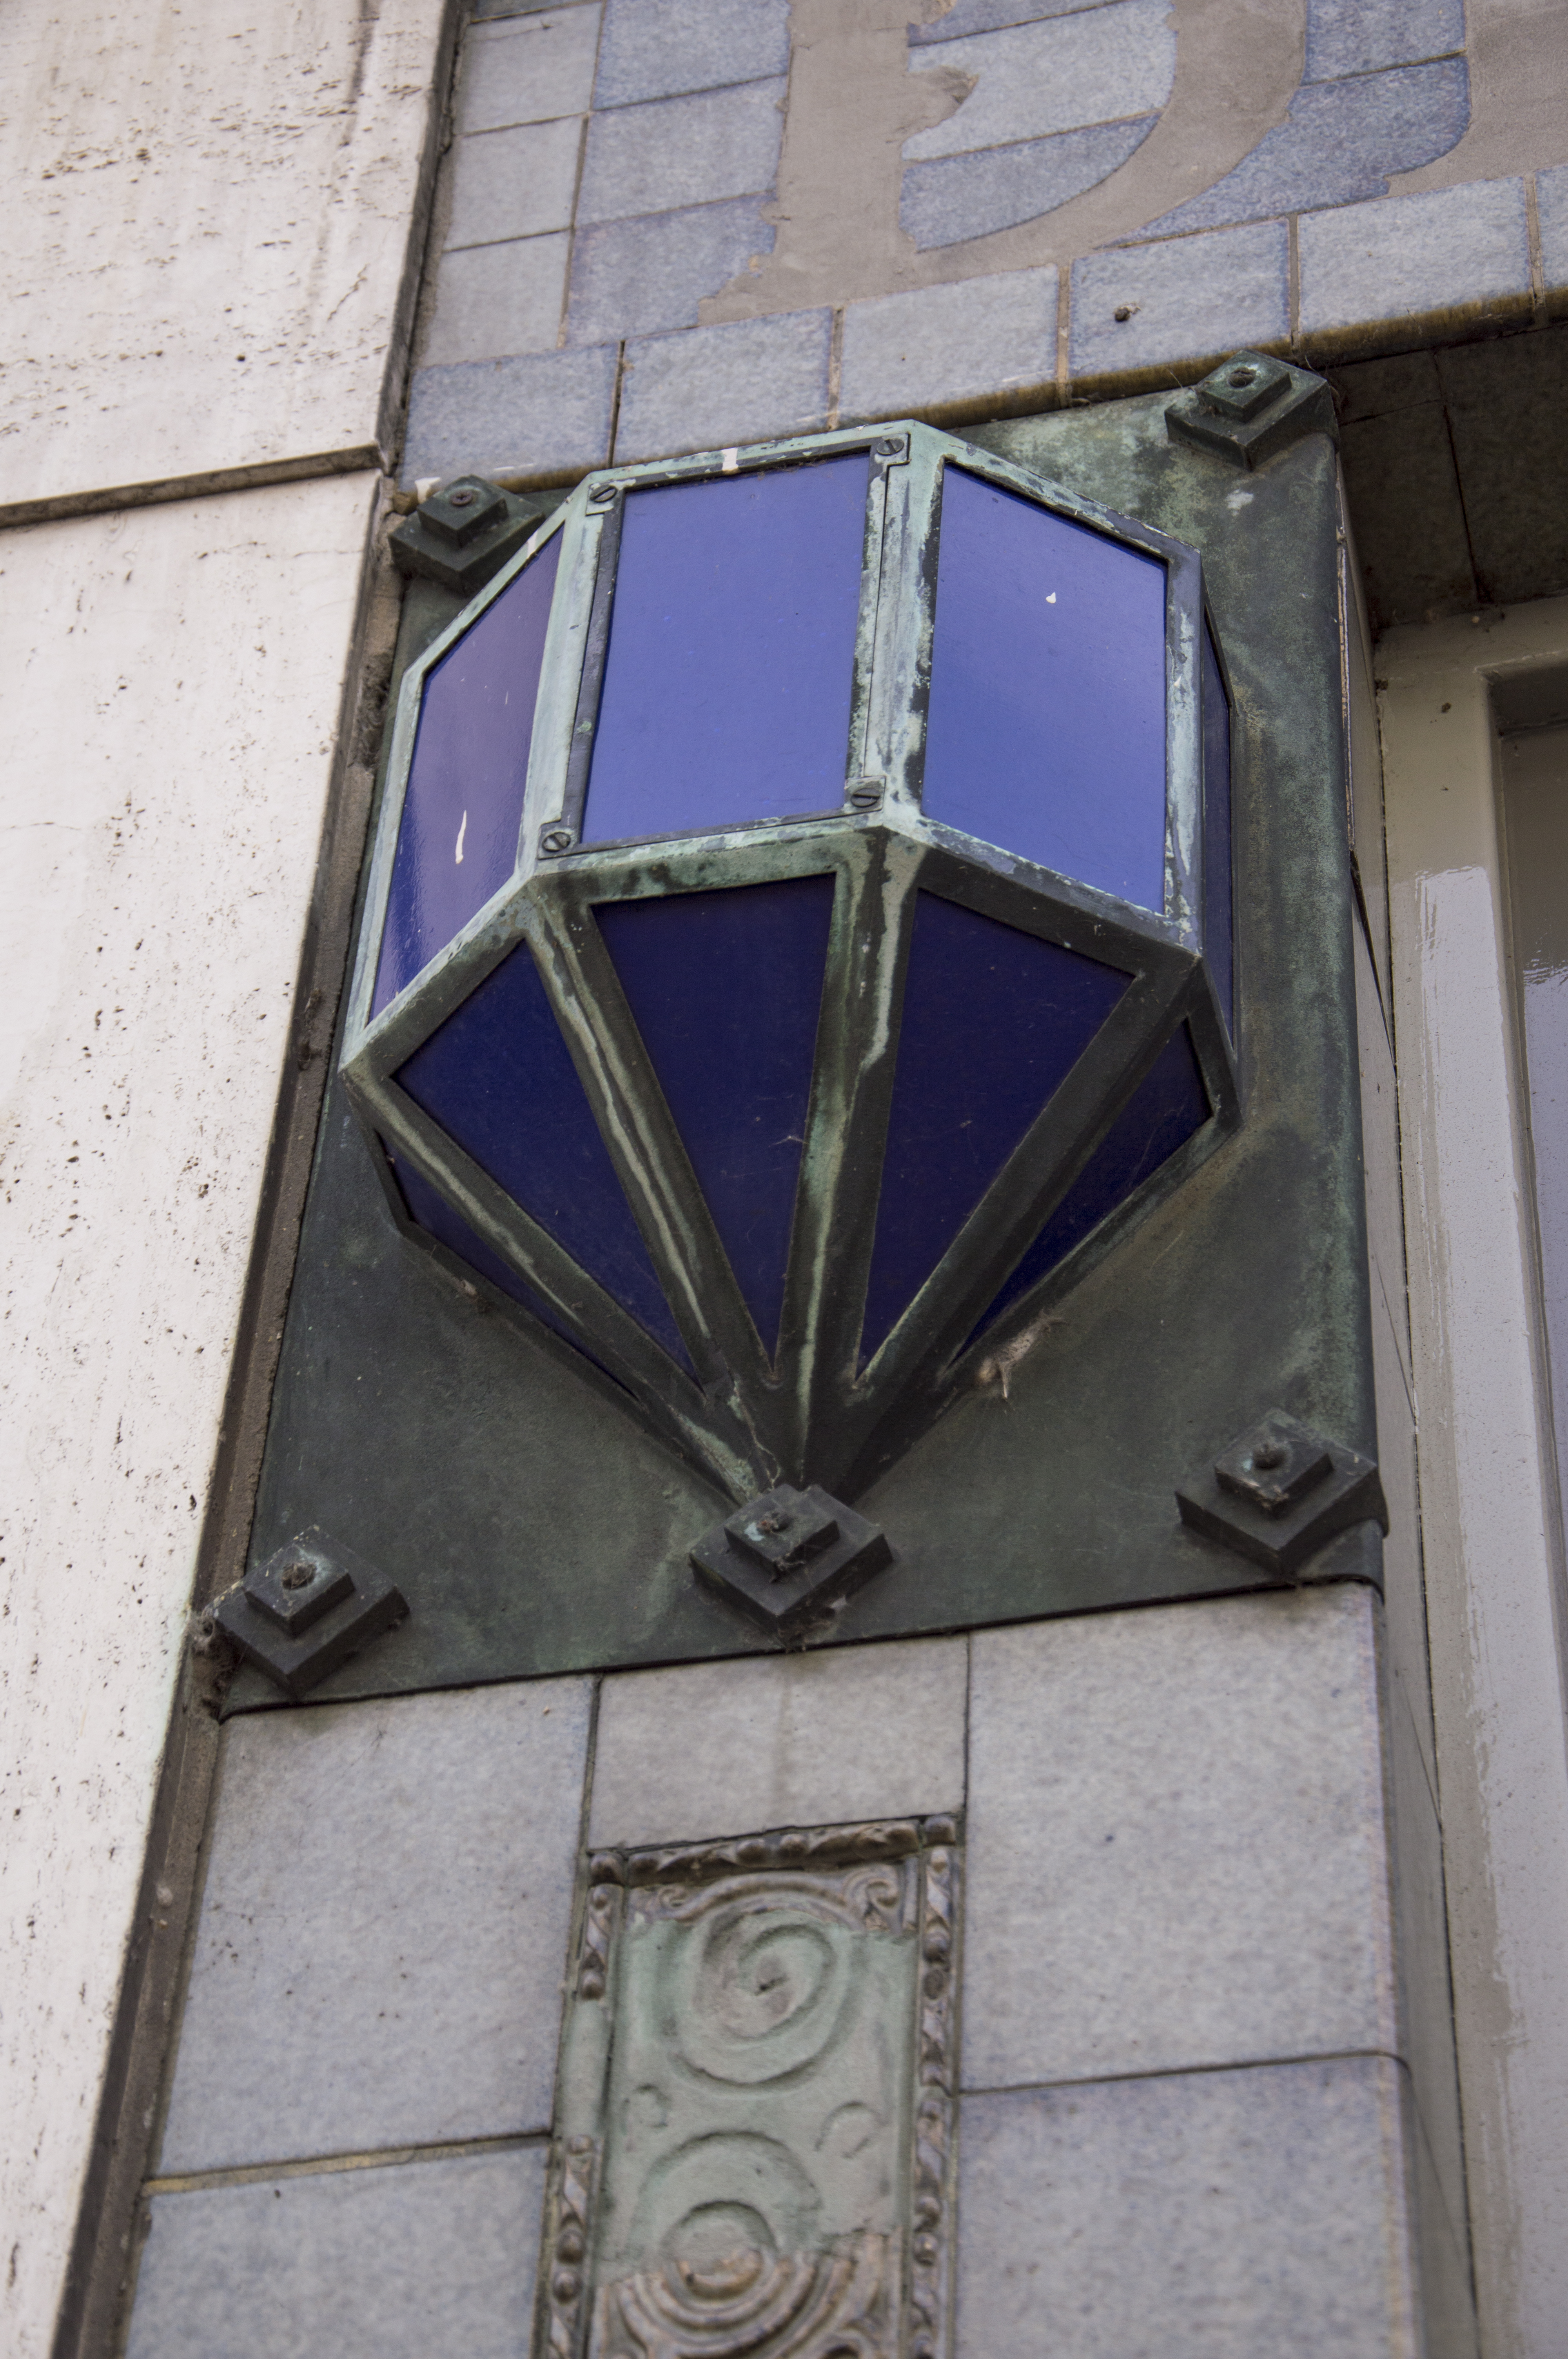
outdoor, architecture, photography, window, glass, building, urban, wall, photo, facade, blue, nikon, lamp, historic, outside, art, holland, nederland, netherlands, dutch, outdoorphotography, picture, photograph, fotos, foto, fotografie, kunst, urbanphotography, blauw, shape, glas, paulvandevelde, pdvandevelde, padagudaloma, landschapsfotografie, dordrecht, stadsfotografie, nederlandinfotos, historisch, stadswandeling, architectuur, pvdvfotografie, pdvandeveldedordrecht, diep, rondjedordt, dedordtevaer, dutchphotography, nederlandsefotografie, dutchphotogaraphy, totallydutch, fotografienederland, hollandsefotografie, fotografieholland, steegoversloot, dordtmonumenteel, fotosdordrecht, fotosvandordrecht, erfgoedcentrumdiep, statenzaal, openmonumentendag, fotovandeweek, dordrechtmonumenteel, buitenlamp, sierverlichting, sierlamp